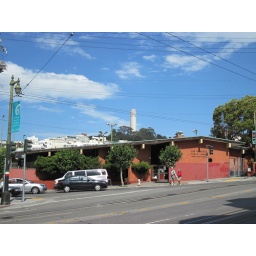
A day walking around SF. Random pictures of beautiful building and steetsA day walking around San Francisco. Random pictures of beautiful streets and buildings.